Sedum album subsp. rupimelitense

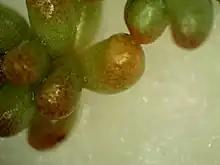
"Sedum album" subsp. "rupimelitense" leaves showing papillae

The subspecies is a xerophyte, meaning that it is adapted to grow in dry conditions. It is found growing on rocky outcrops and sea cliffs where there is little soil and water, and where other plants struggle to survive. The plant is also able to tolerate high levels of salt, making it well-suited to its coastal habitat.